Renal vein thrombosis

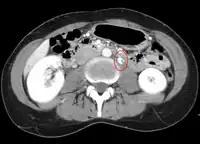

Observing the patient's symptoms, medical history and imaging remain the fundamental source for diagnosing RVT. Imaging is used to detect the presence of a blood clot. In an abnormal kidney with RVT, a blood clot is present in the renal vein. In cases where the renal vein is suddenly and/or fully blocked, the kidneys will enlarge, reaching its maximum size within a week. An ultrasound imaging can be used to observe and track the size of the kidneys in RVT patients. Ultrasound is not efficient for use in detecting blood flow in the renal veins and artery. Instead a color doppler ultrasound may be used to detect renal blood flow. It is most commonly used to detect RVT in patients who have undergone renal transplantation. CT angiography is currently the top choice in diagnosing RVT. It is non-invasive, relatively cheap and fast with high accuracy. CT scanning can be used to detect renal enlargement, renal tumors, blood flow and other renal pathologies. An alternative is magnetic resonance angiography or MRA. It is non-invasive, fast and avoids radiation (unlike a CT scan) but it is relatively expensive. MRA produces detailed images of the renal blood flow, vesicle walls, the kidneys and any surrounding tissue. An inferior venocavography with selective venography can be used to rule out the diagnoses of RVT.